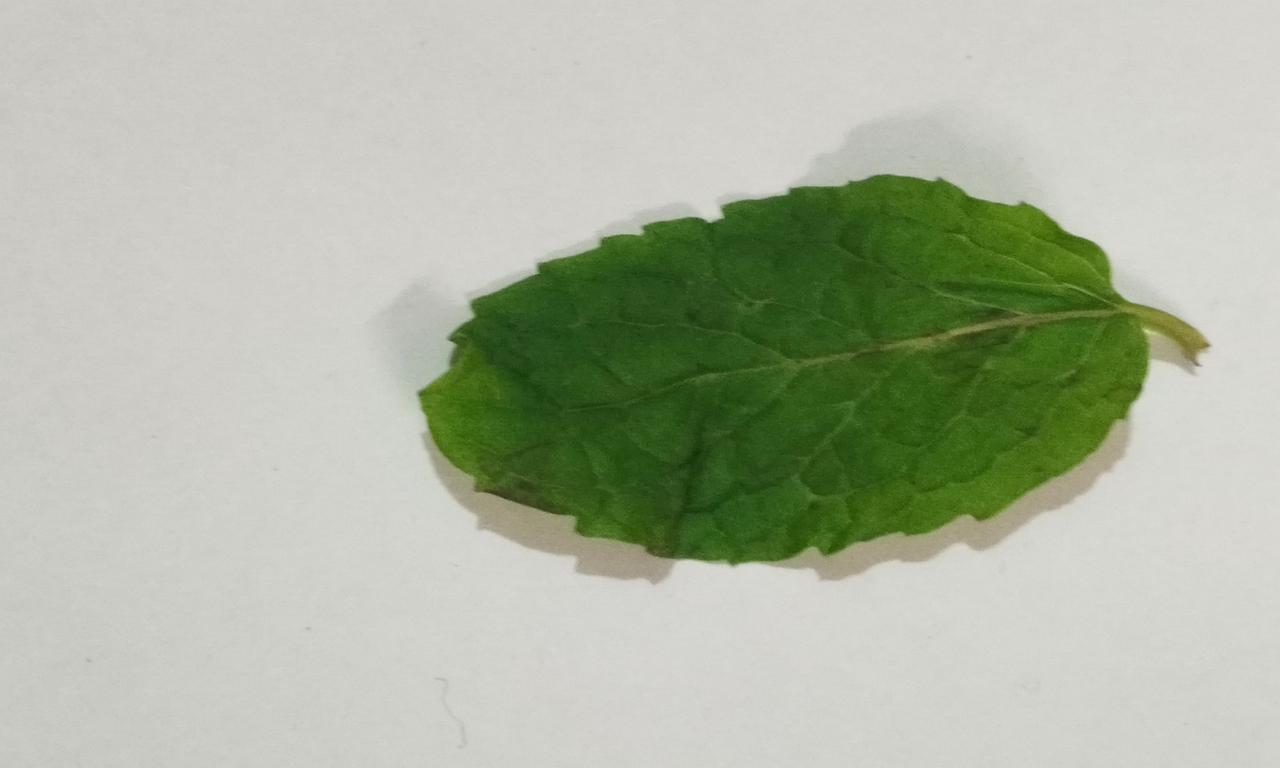
Label: Fresh